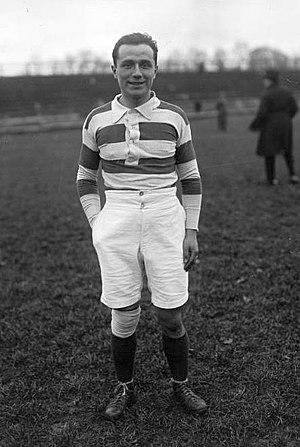
René Crabos le 1er janvier 1922 au stade de Colombes.
René Crabos est un joueur de rugby à XV français, de 1,67 m, assez râblé, évoluant au poste de trois-quarts centre. Depuis 1950, le championnat national junior porte le nom de Coupe René Crabos en son honneur.
La Fédération française de rugby est une association qui a la charge d'organiser et de développer le rugby à XV et le rugby à sept en France.